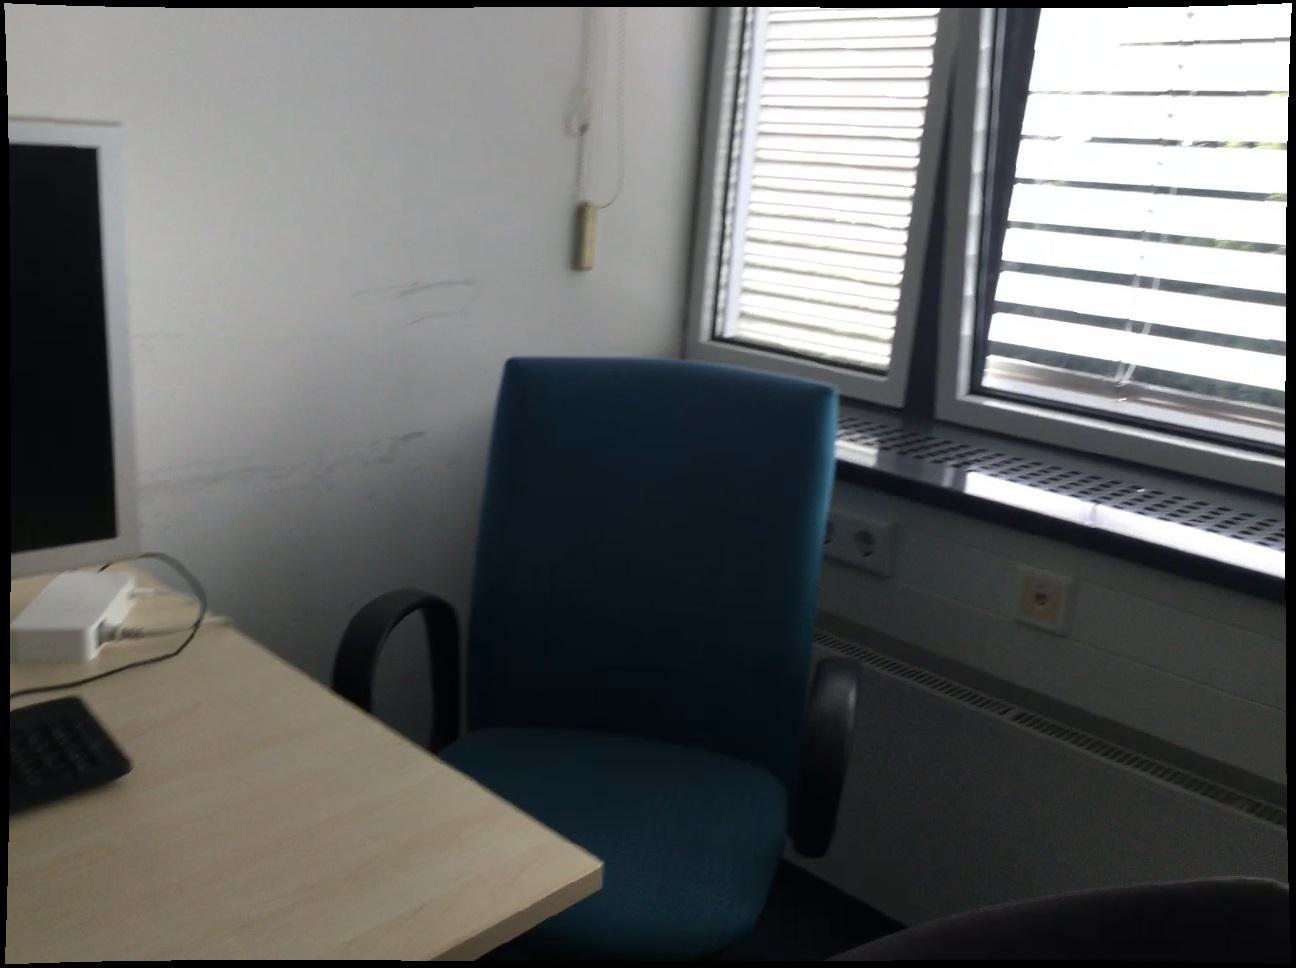
Question: Is the socket above the desk from the world's perspective? Final answer should be yes or no.
Answer: Yes